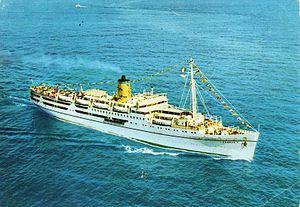
Une carte postale du navire Franca C. en merItaliano: Una cartolina della nave Franca C. at sea